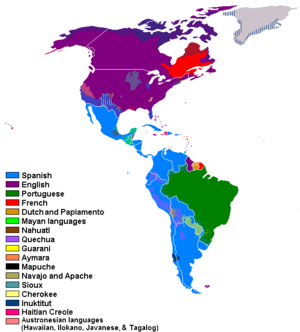
Amerika
De dominerende sprogområder i hele Amerika
Amerika er den samlede landmasse indeholdende Nordamerika og Sydamerika og dækker 8,3% af jordens totale areal og ca. 14% af jordens befolkning.